Royal Brunei Armed Forces

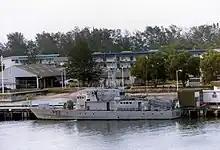

The Royal Brunei Navy (RBN), (TLDB), , is the naval defence force of Brunei Darussalam. It is a small, but relatively well-equipped maritime force, whose main responsibility is to conduct search and rescue (SAR) missions, and to deter and defend the Bruneian sovereign waters against attack mounted by sea-borne forces. Headquartered at Muara Naval Base, , the Royal Brunei Navy has an operational inventory of twenty ships or similar surface vessels; the RBN does not operate any submarines or submersibles.